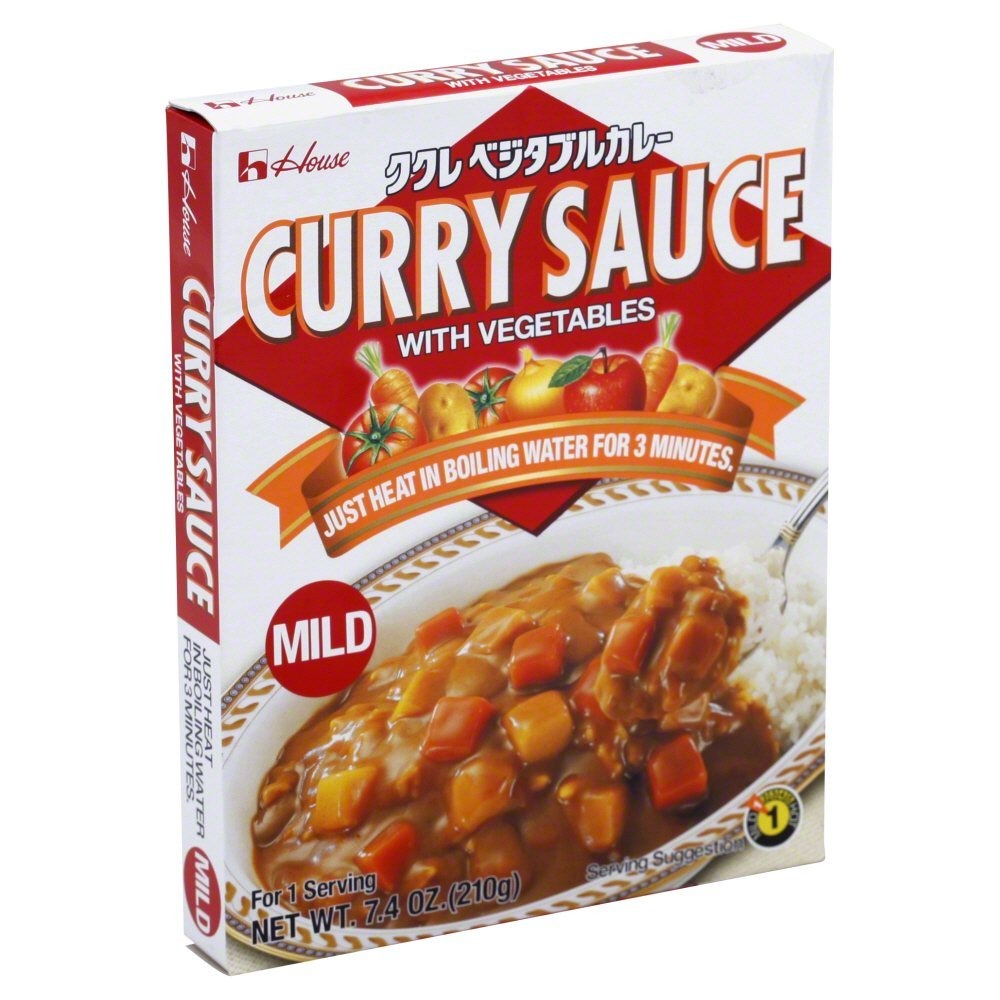
Item Name: House Foods Curry Sauce with Vegetables, Mild, 7 Ounce Boxes (Pack of 10)
Bullet Point 1: Mild curry sauce with apples, honey, and vegetables
Bullet Point 2: Heat pouch in boiling water for 3 minutes
Bullet Point 3: Comes in Mild, Medium Hot, and Hot
Bullet Point 4: Made in Japan
Value: 70.0
Unit: Ounce

Price: 8.99